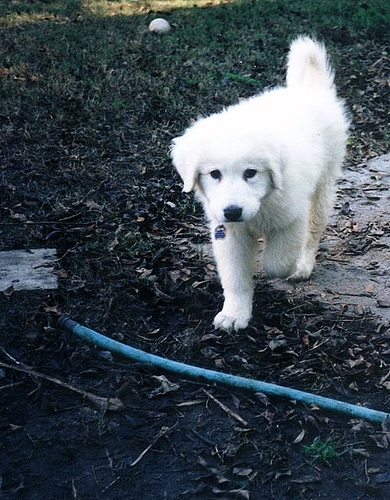
Breed: great pyrenees